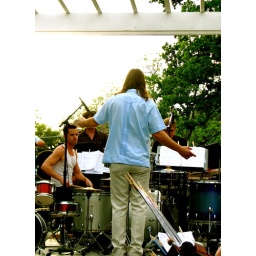
the guy in the white shirt was drumming away furiously